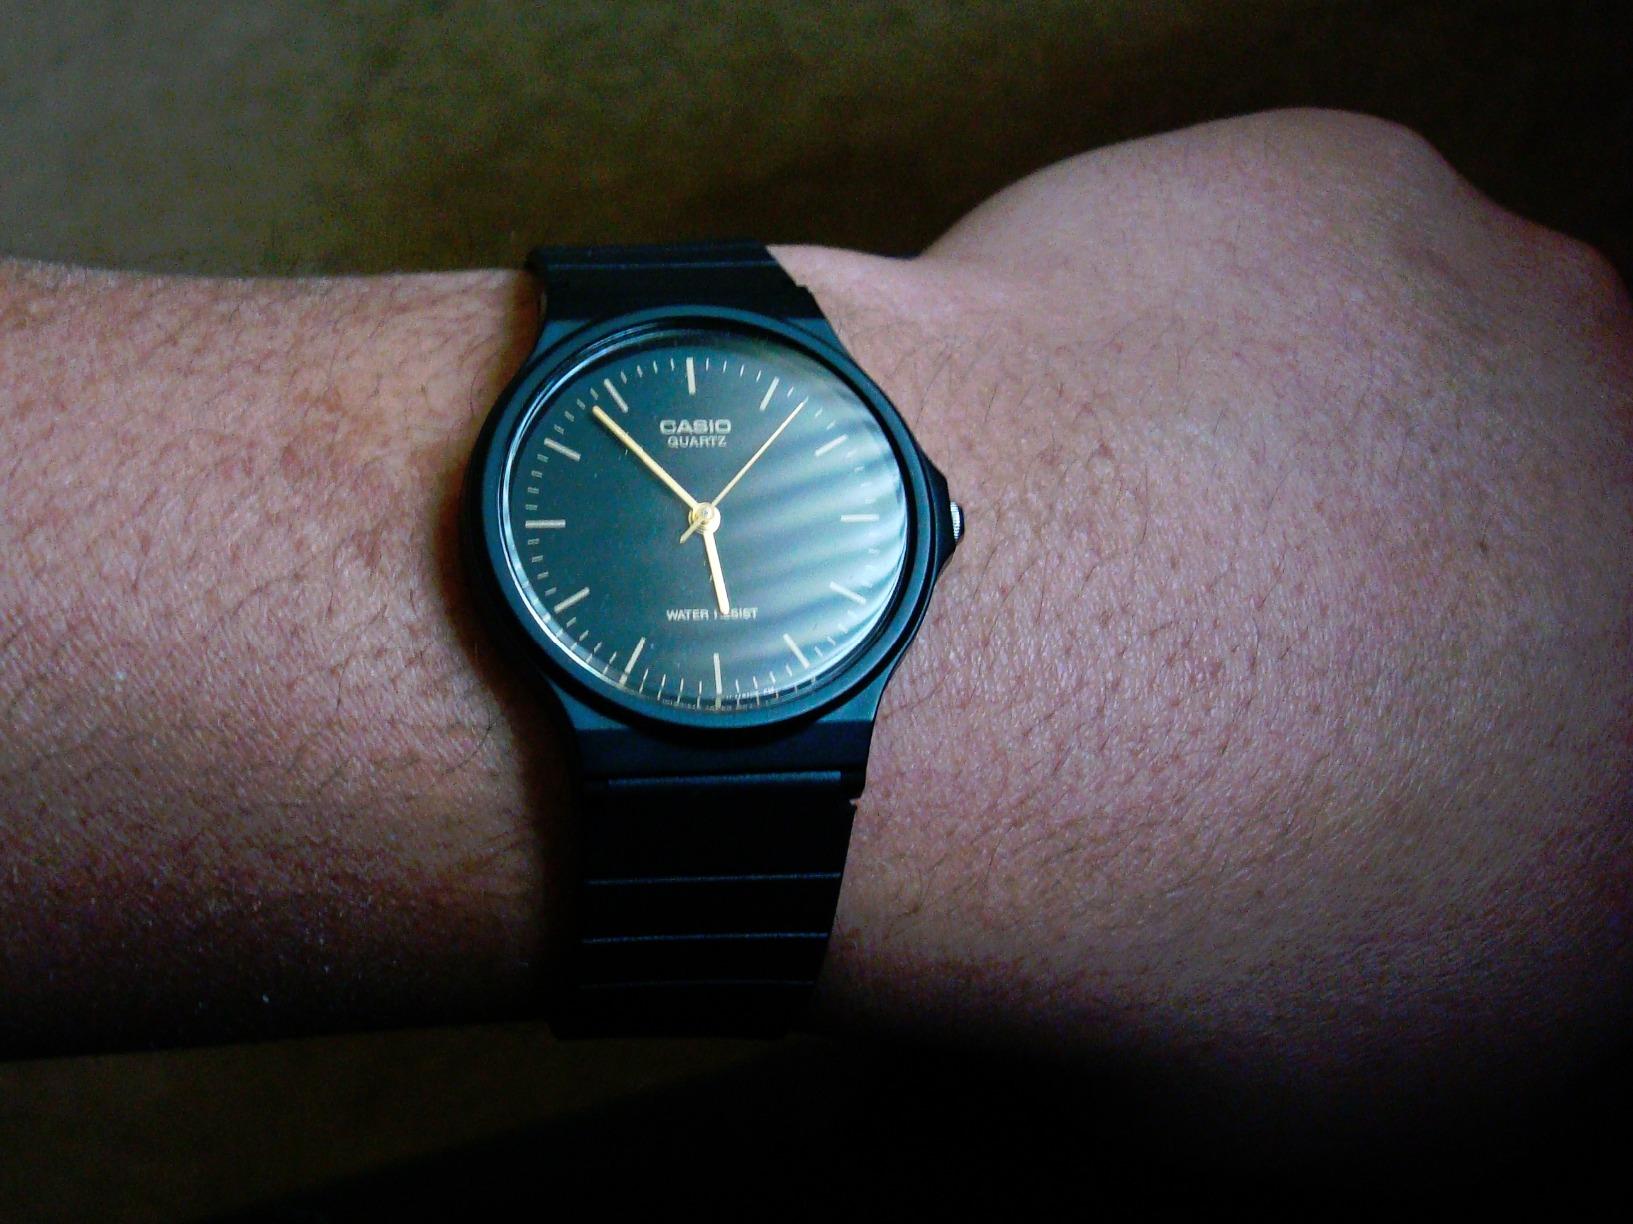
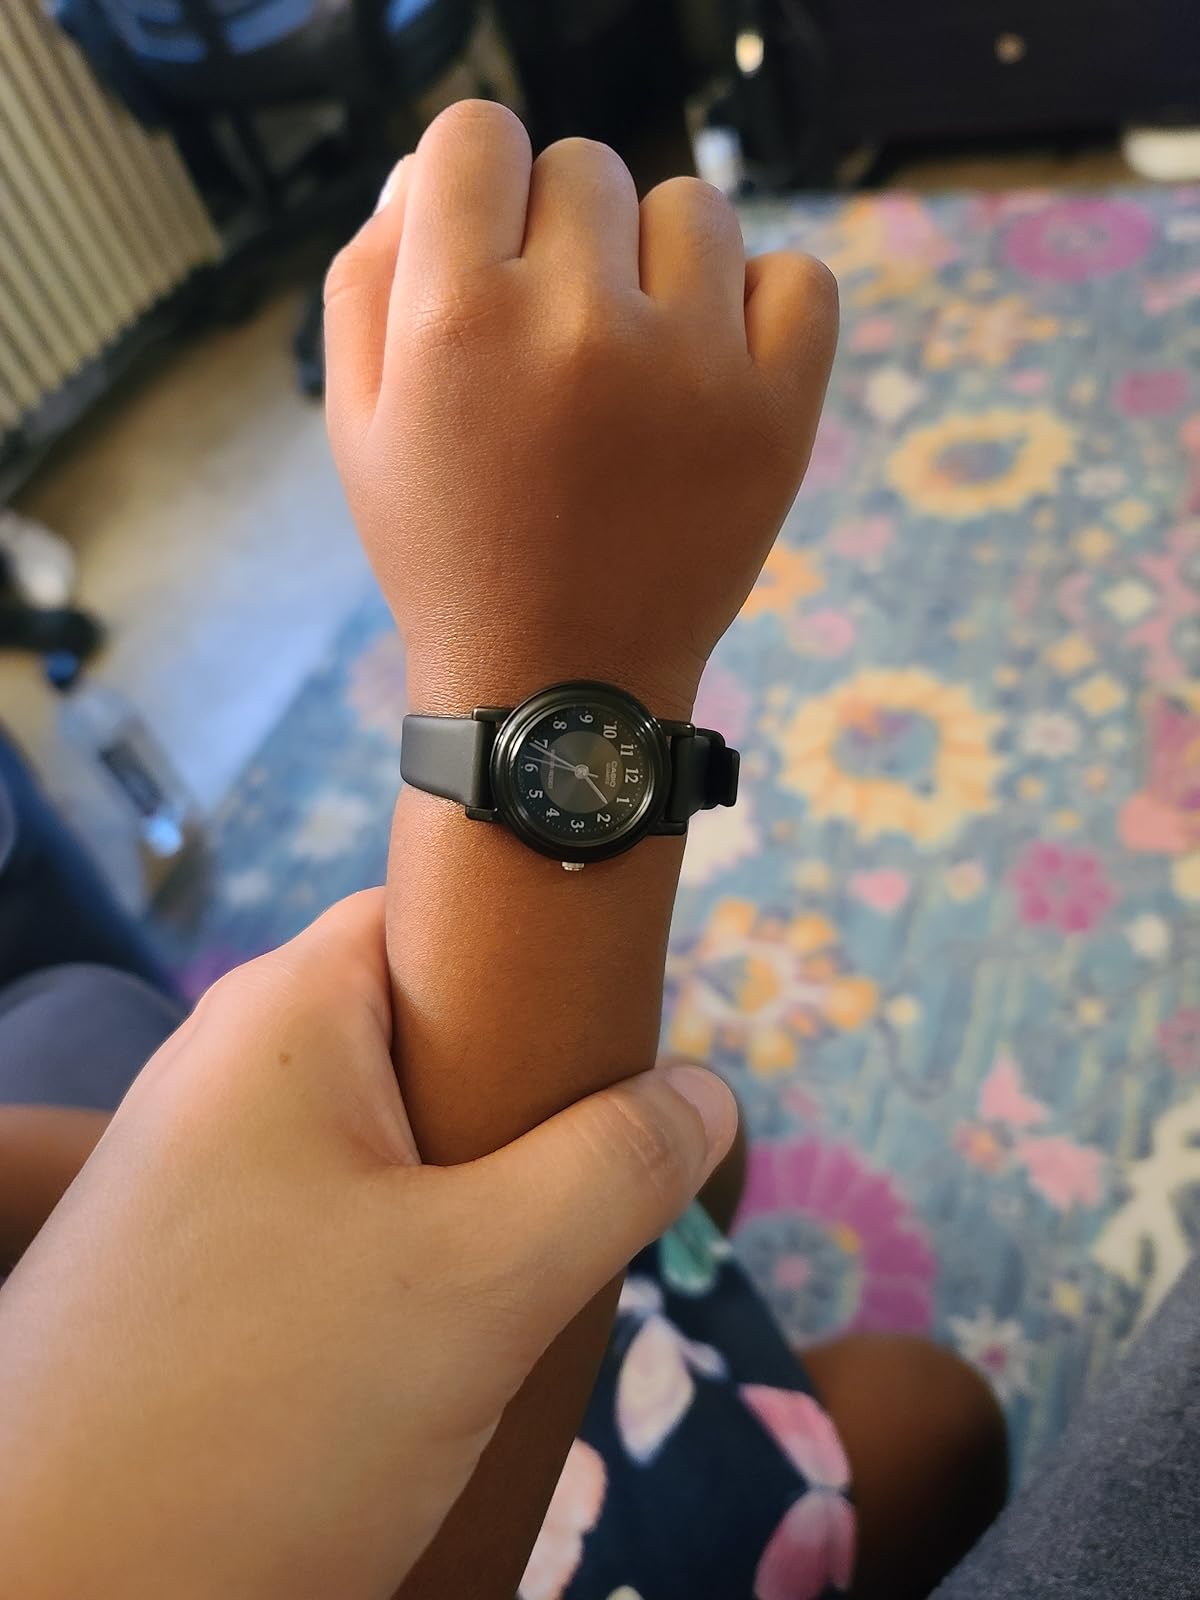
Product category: accessories_watch
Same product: no